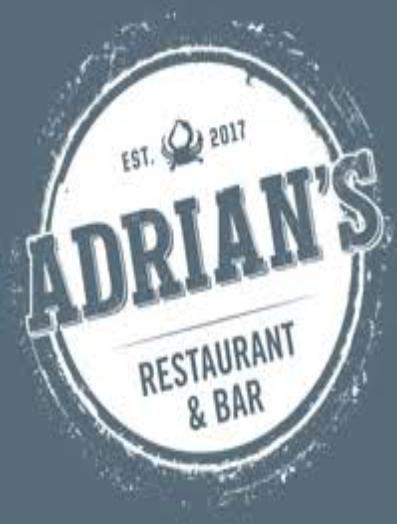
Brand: Adrian's
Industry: Food